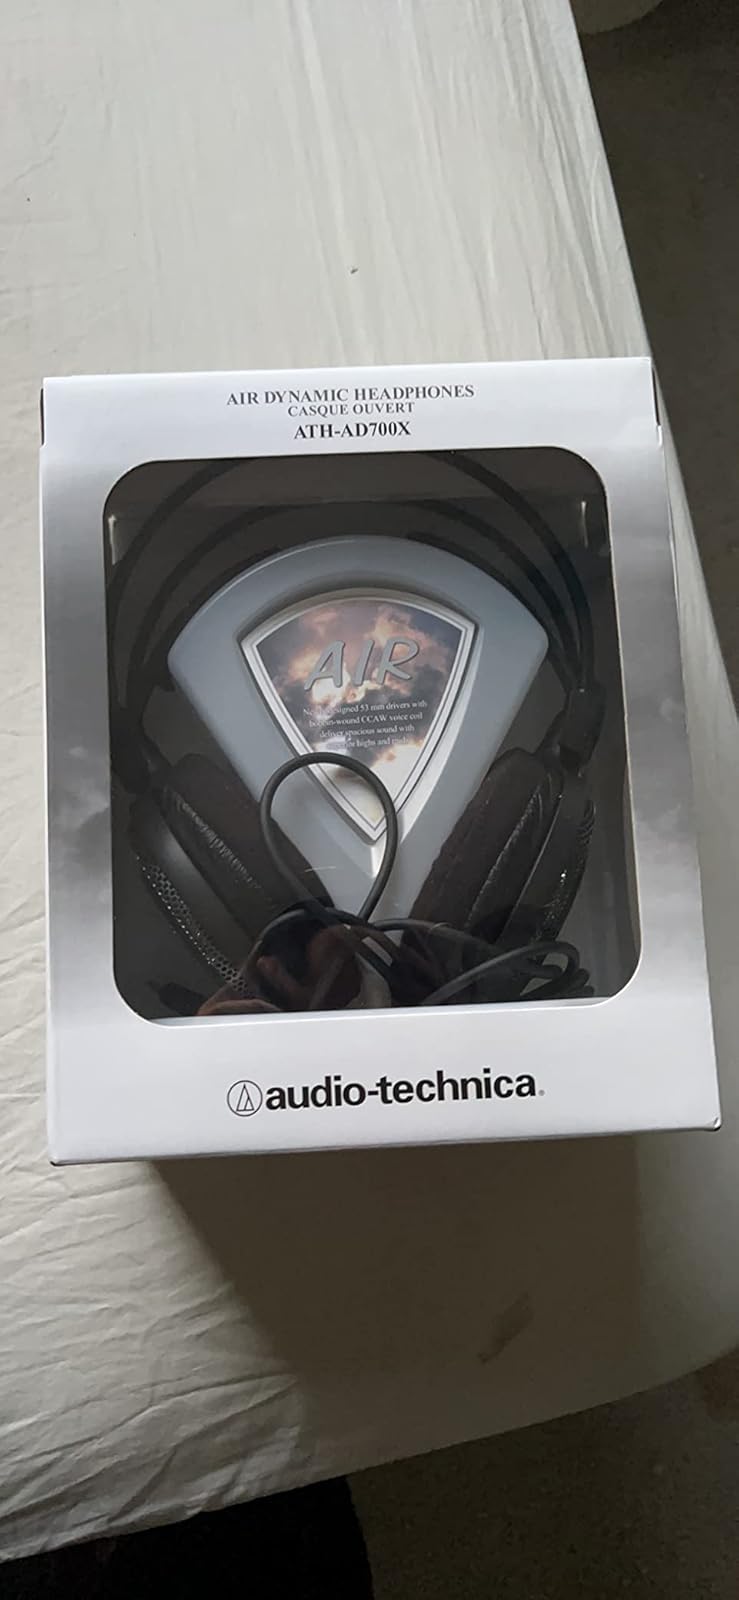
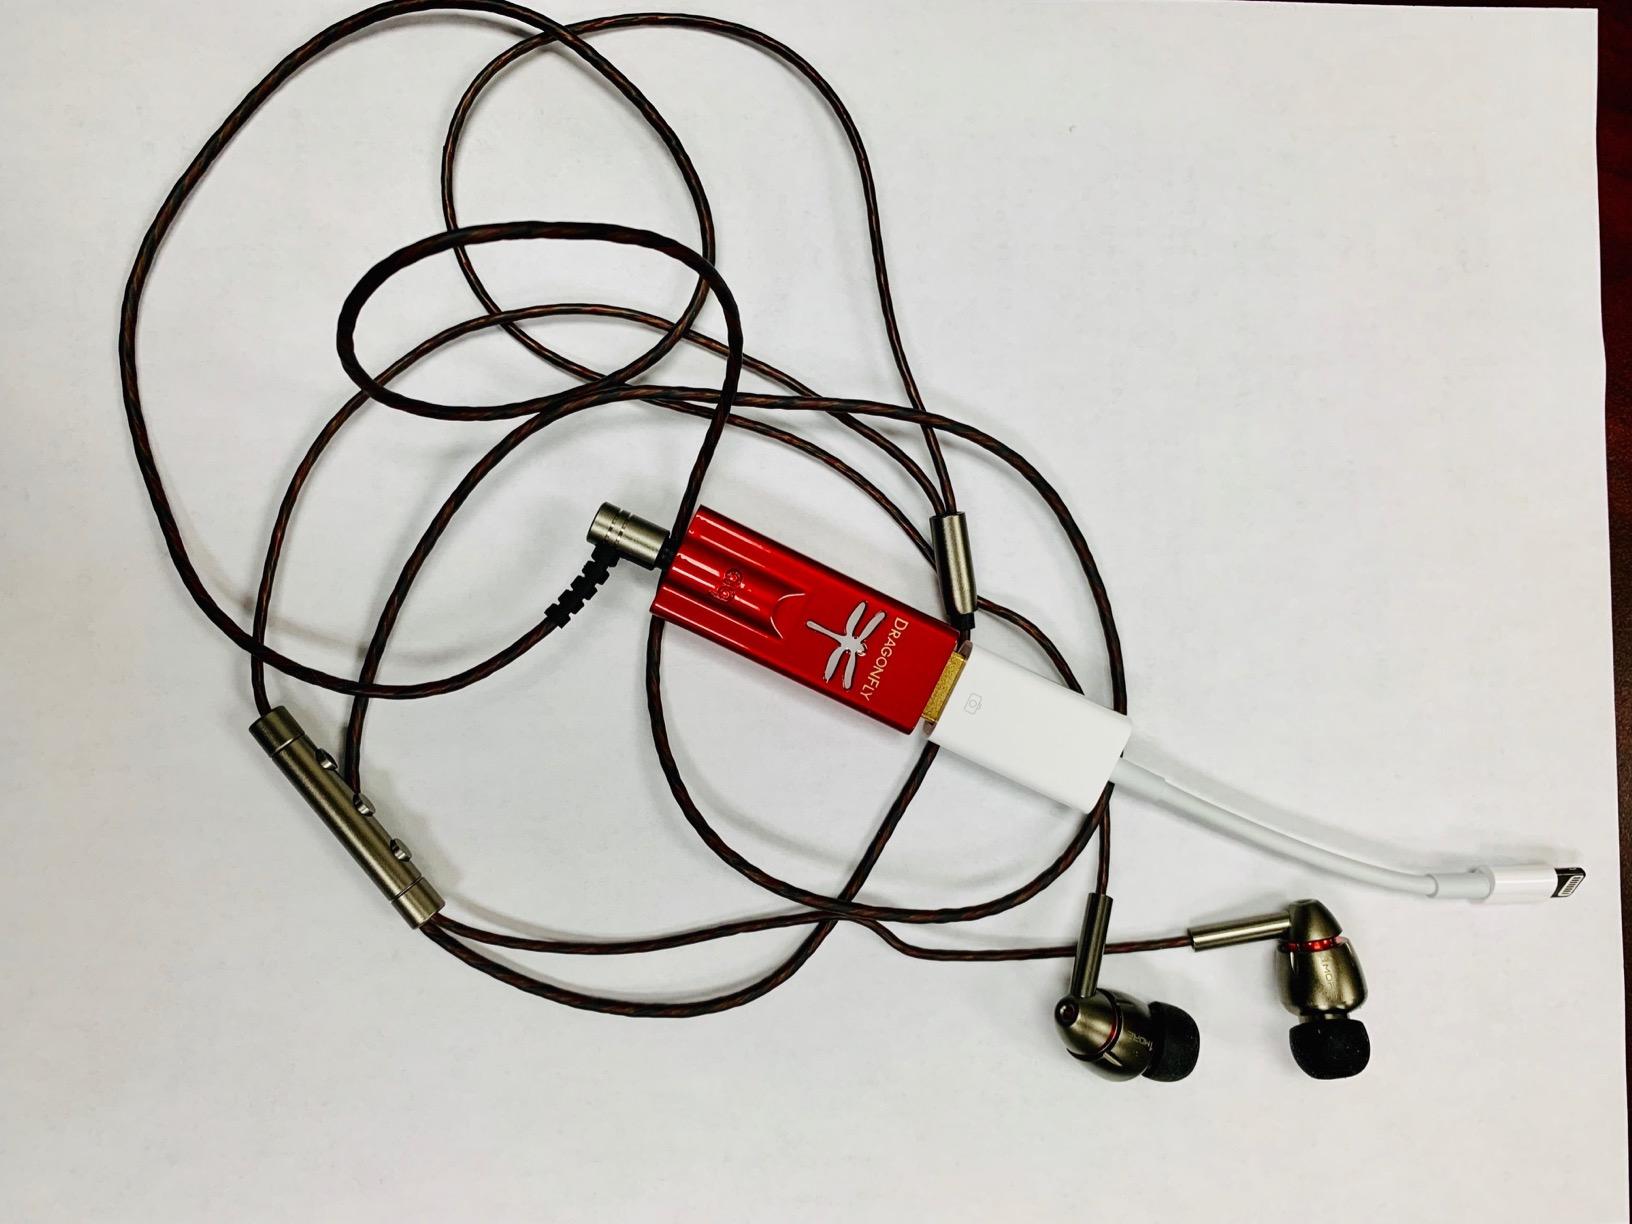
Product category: headphones
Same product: no